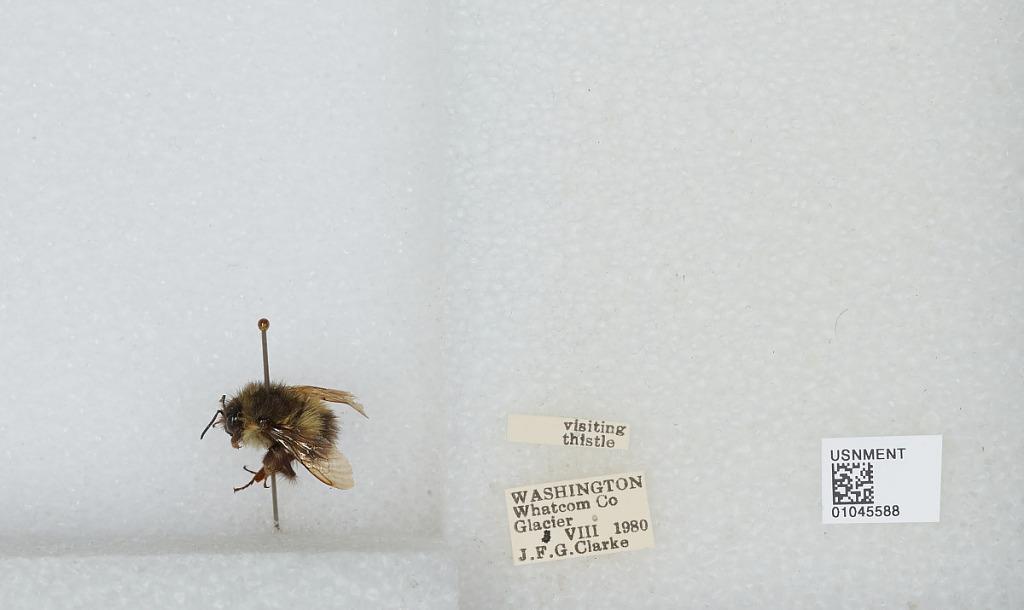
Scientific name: Bombus sp.
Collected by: J. Clarke
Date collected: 1980-8-3
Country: United States
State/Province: Washington
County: Whatcom
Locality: Glacier
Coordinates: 48.89, -121.946